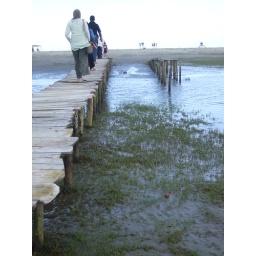
bridge over water